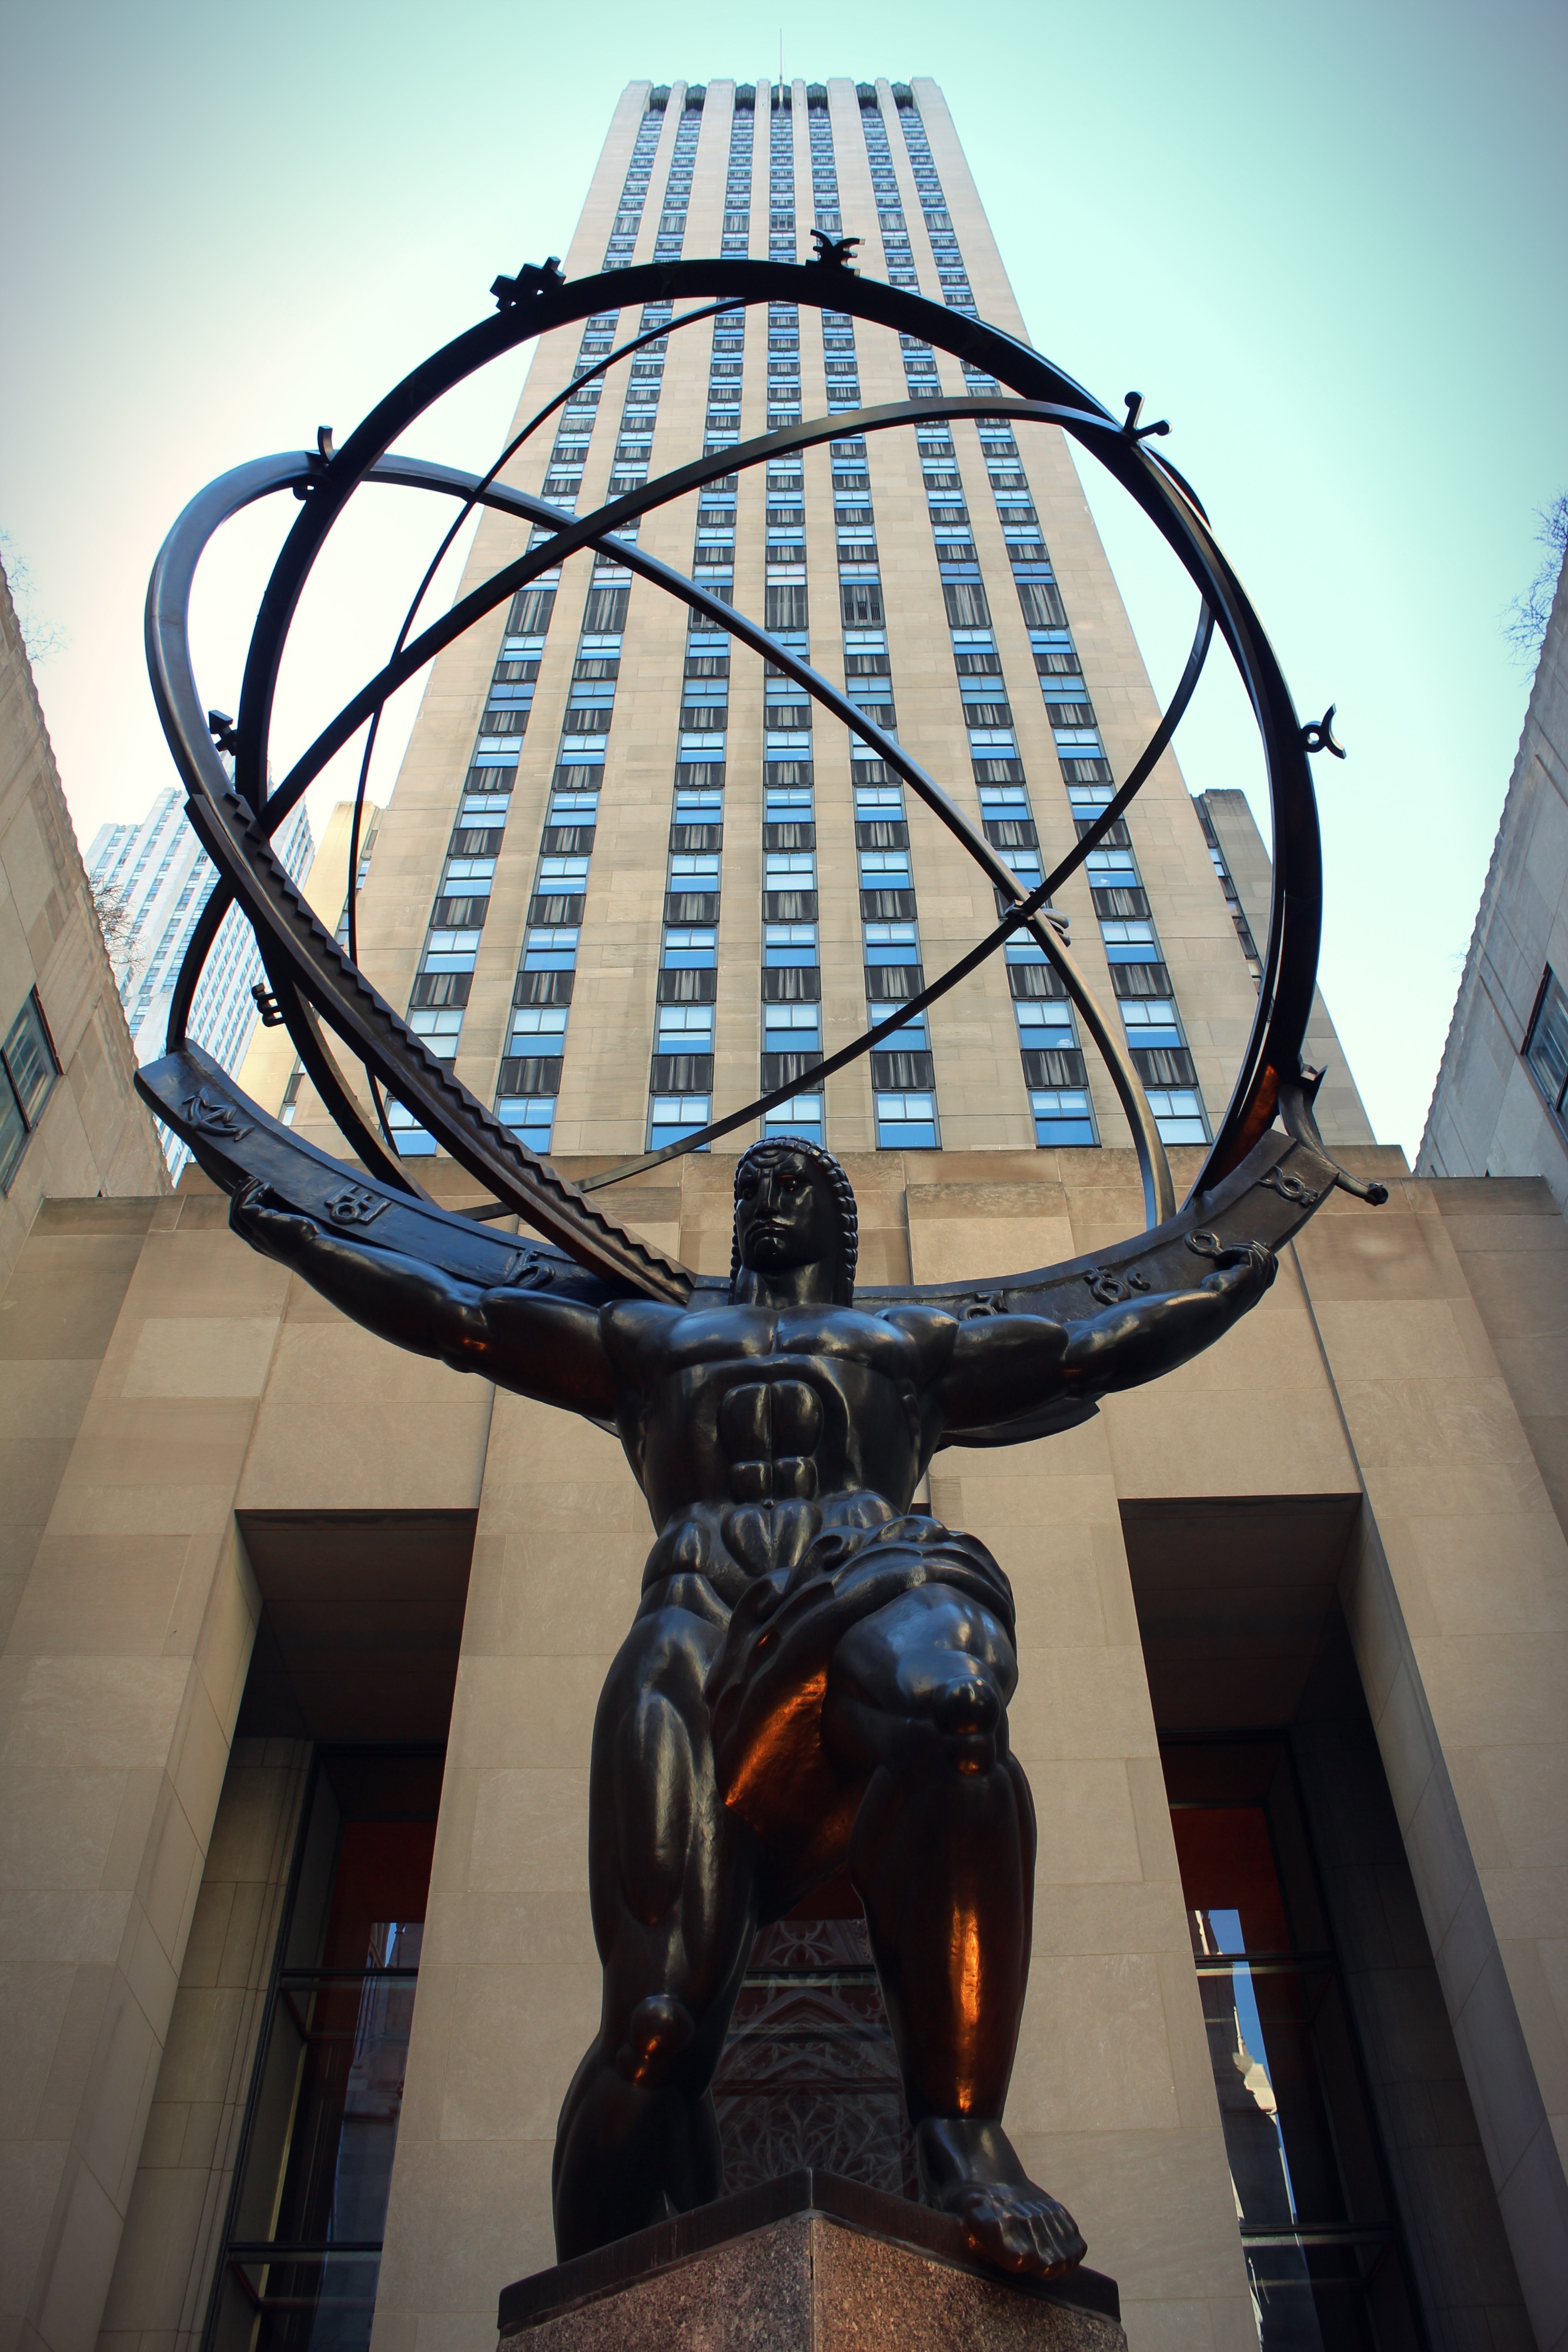
architecture, skyscraper, new york city, monument, downtown, statue, nyc, america, landmark, blue, metropolitan, atlas, sculpture, art, titan, tourist attraction, rockefeller center